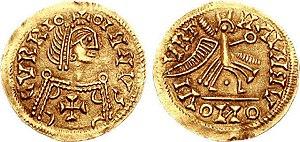
Les Goths ou Gots sont un peuple germanique dont les deux branches, les Ostrogoths et les Wisigoths, engagées à maintes reprises dans des guerres contre et avec Rome pendant la période des grandes invasions de la fin de l'Antiquité, constituent au Vᵉ siècle en Europe occidentale leurs propres royaumes, qui s'effondreront respectivement en 553 et 711 sauf le nord de l'Espagne. L'origine des Goths est controversée. Au IIIᵉ siècle, formant un seul peuple, ils sont fixés dans la région des actuelles Ukraine et Biélorussie. Après un premier affrontement avec l'Empire romain dans le sud-est de l'Europe, ils se séparent en deux groupes : les Greutunges à l'est et les Tervinges à l'ouest, plus couramment désignés comme Ostrogoths et Wisigoths, c'est-à-dire Goths de l'est et de l'ouest respectivement.